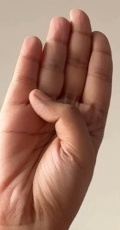
ASL sign: B